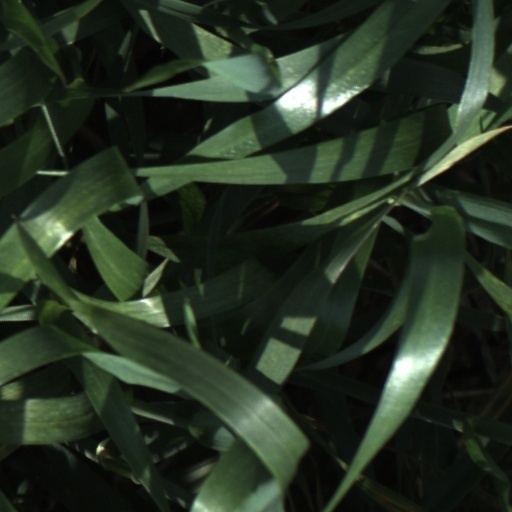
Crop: wheat